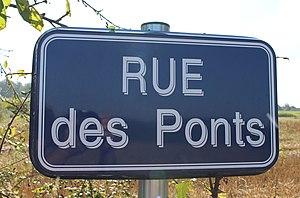
Thuy est une commune française située dans le département des Hautes-Pyrénées, en région Occitanie.